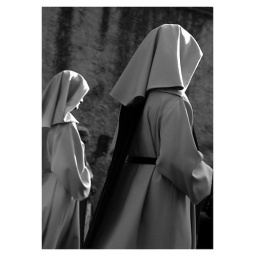
Young girls dress as nuns in a religious celebration (Viterbo - Italy)